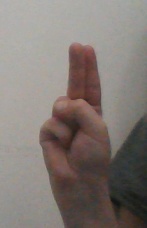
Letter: taa